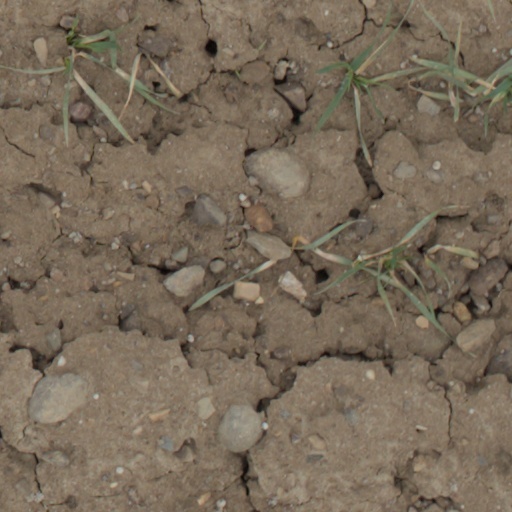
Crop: wheat